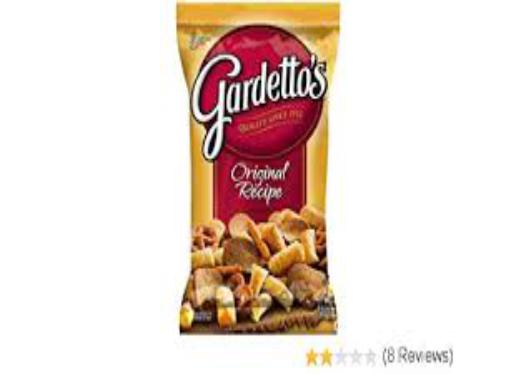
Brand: Gardetto's
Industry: Food